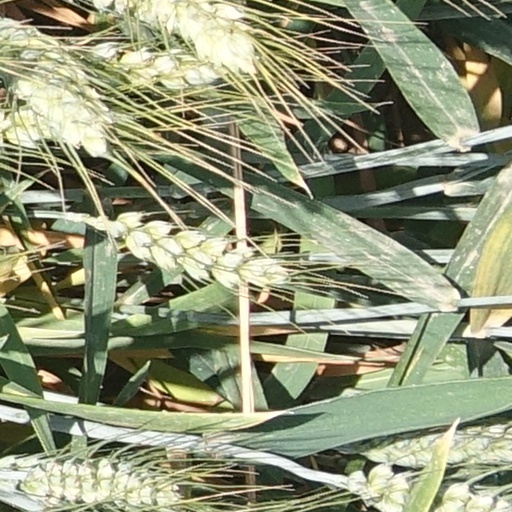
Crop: wheat